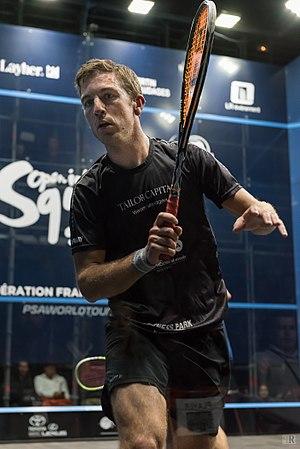
Mathieu Castagnet, né le 14 novembre 1986 à Saintes, est un joueur professionnel de squash représentant la France. Il atteint en mai 2016 la sixième place mondiale sur le circuit international, son meilleur classement. Il est champion de France à trois reprises entre 2015 et 2018. Il est marié avec la joueuse de squash Laura Pomportes depuis juillet 2017.